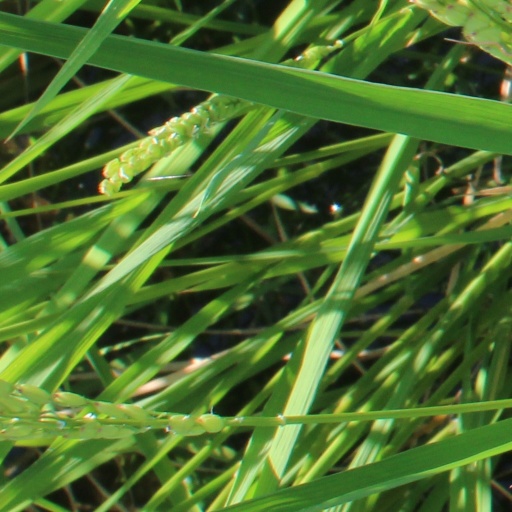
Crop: rice